Downtown Transit Center (Houston)

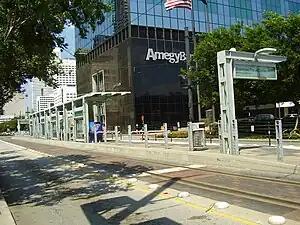
Northbound light rail platform

In 1993, METRO began negotiating locations for a $17 million downtown bus transit facility, which would reduce bus traffic along Main Street and accommodate the larger volume of downtown buses required by its Regional Bus Plan. The proposal encountered resistance from downtown business interests, who desired a location south of the Pierce Elevated (I-45) to reduce disruption to downtown pedestrian corridors, as well as local churches and condominiums, who cited noise and vibration concerns. METRO selected a location just north of the Pierce Elevated, which was viewed as a "compromise" site, with a planned opening date of 1999.